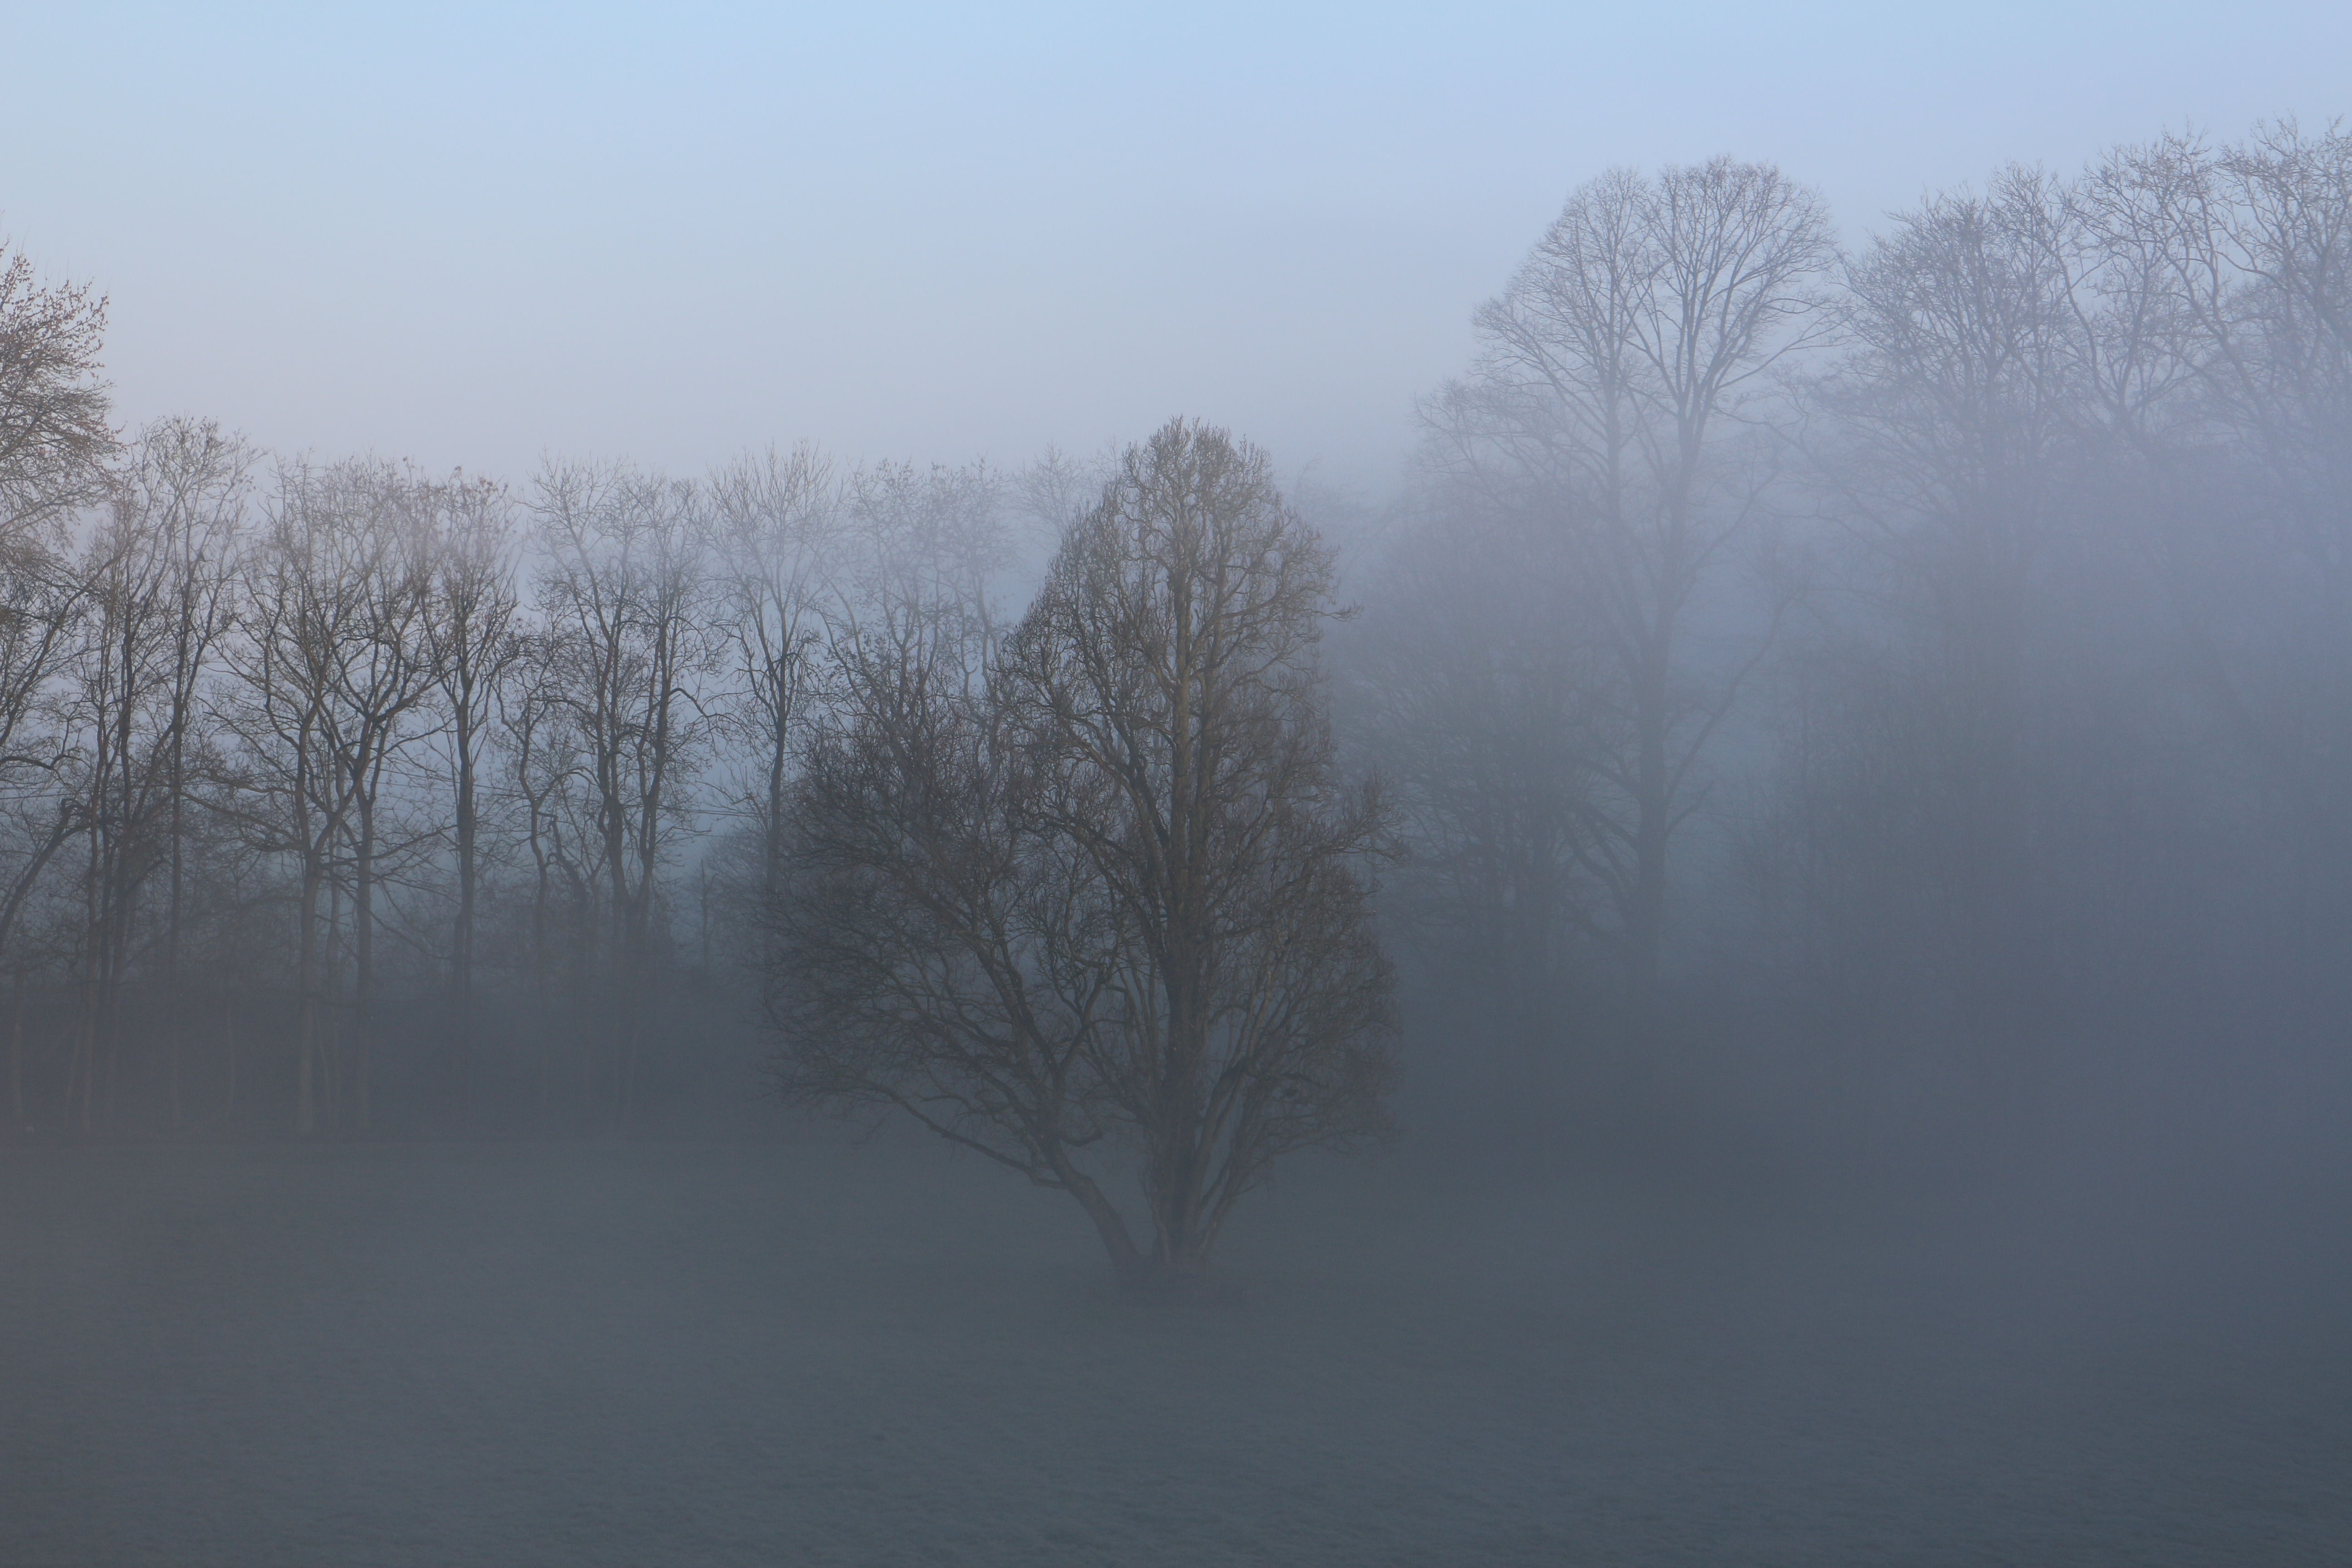
landscape, tree, nature, forest, outdoor, branch, snow, winter, fog, mist, morning, frost, dawn, atmosphere, foggy, weather, haze, season, trees, freezing, atmospheric phenomenon